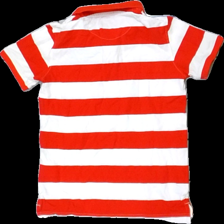
View: back
Type: Top
Category: Children
Brand: Lager 157
Colors: Red, White, Blue
Material: 100% cotton
Pattern: Striped
Cut: Regular
Season: All
Damage location: top center
Damage 2 location: middle left
Price range: 50-100
Recommended usage: Reuse
Description: randig pike med text fram